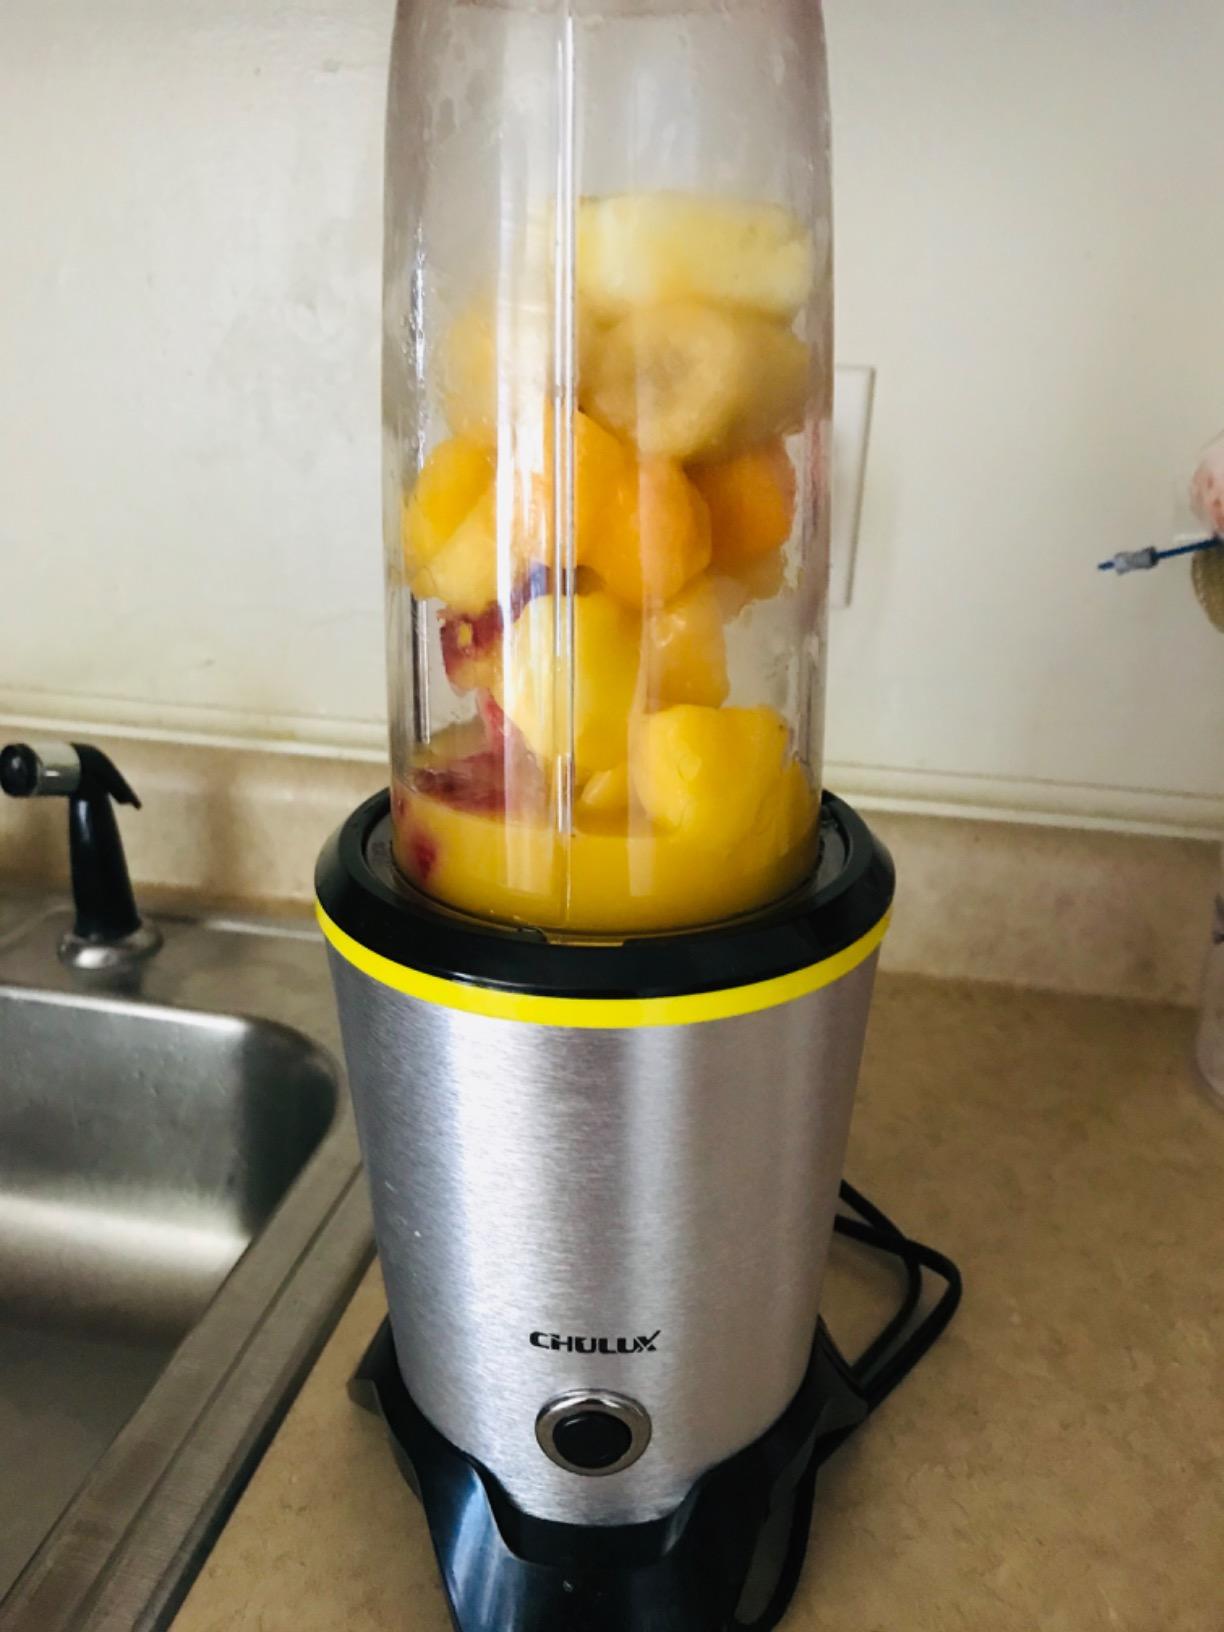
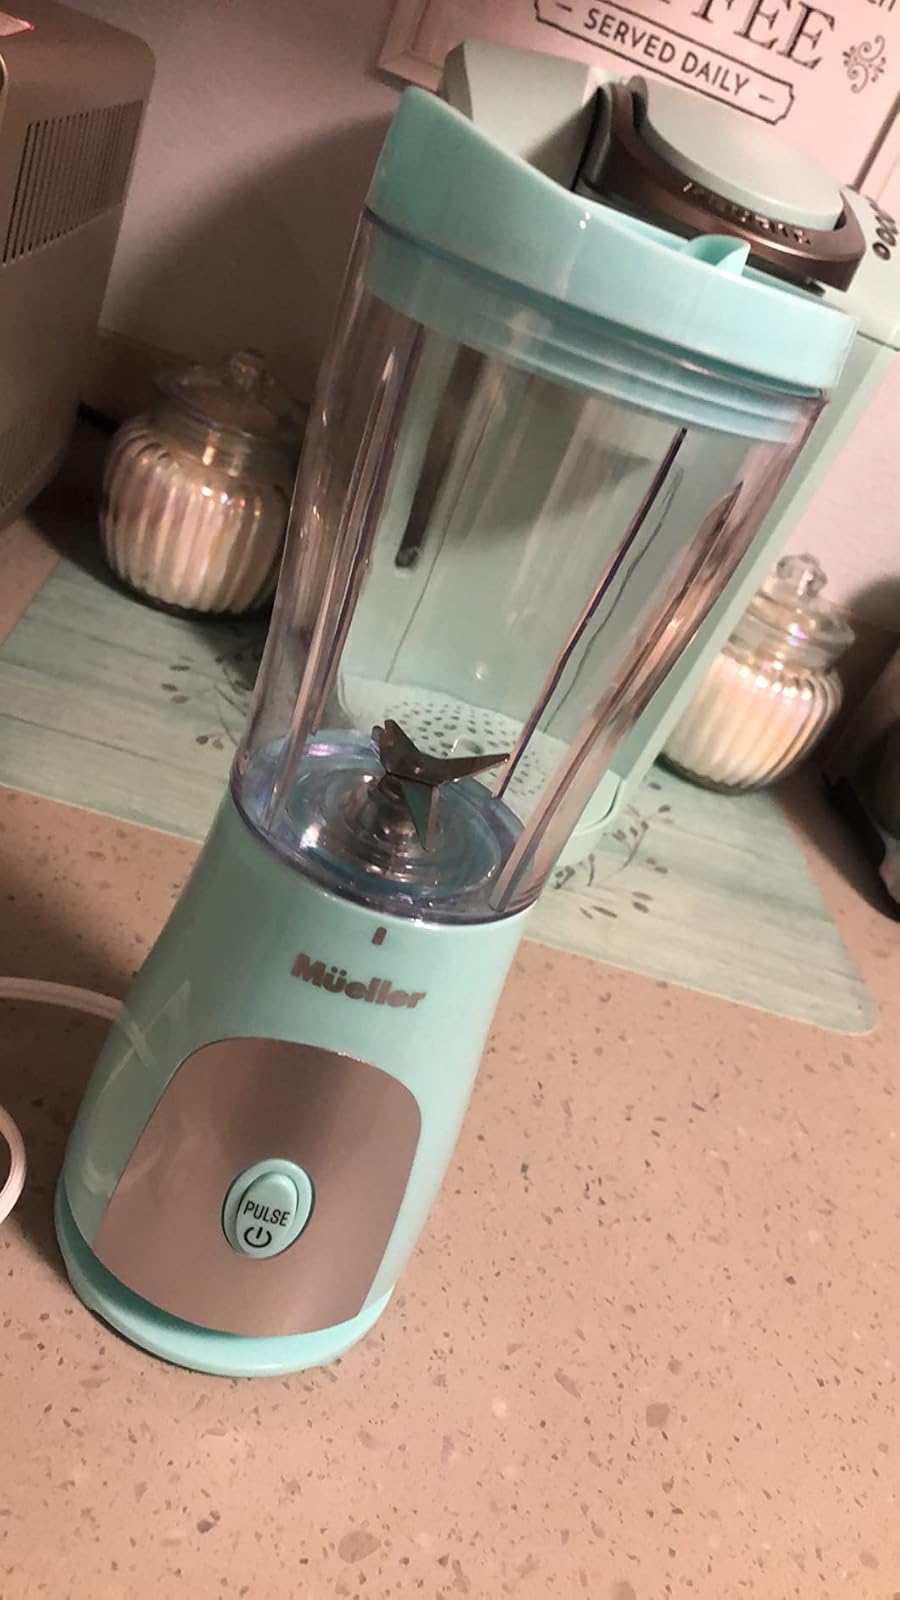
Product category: items_blender
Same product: no